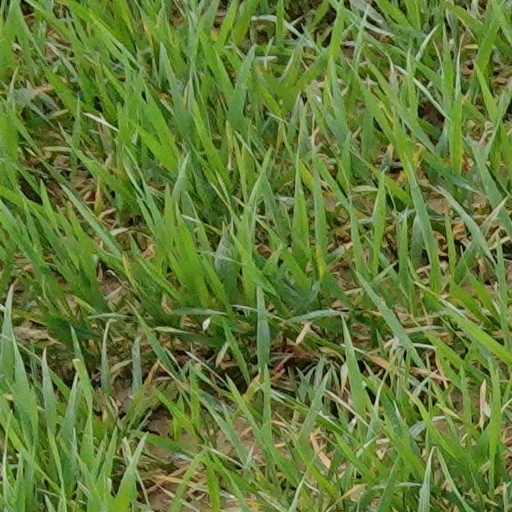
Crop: wheat